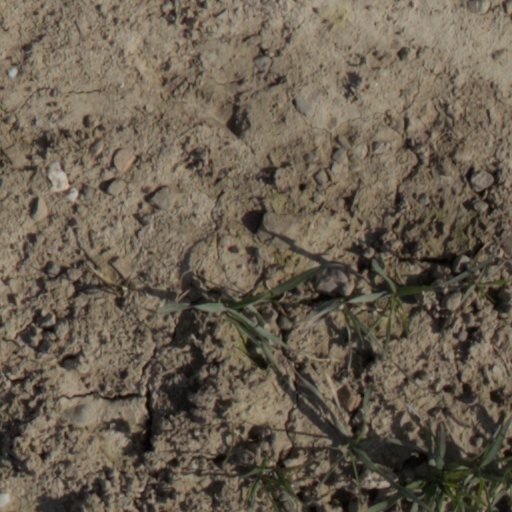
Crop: wheat